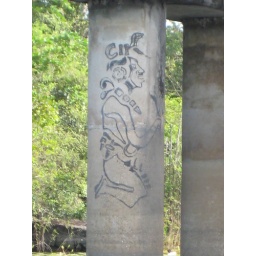
Crossing under bridge on boat - Mayan stencil on bridge pillar.